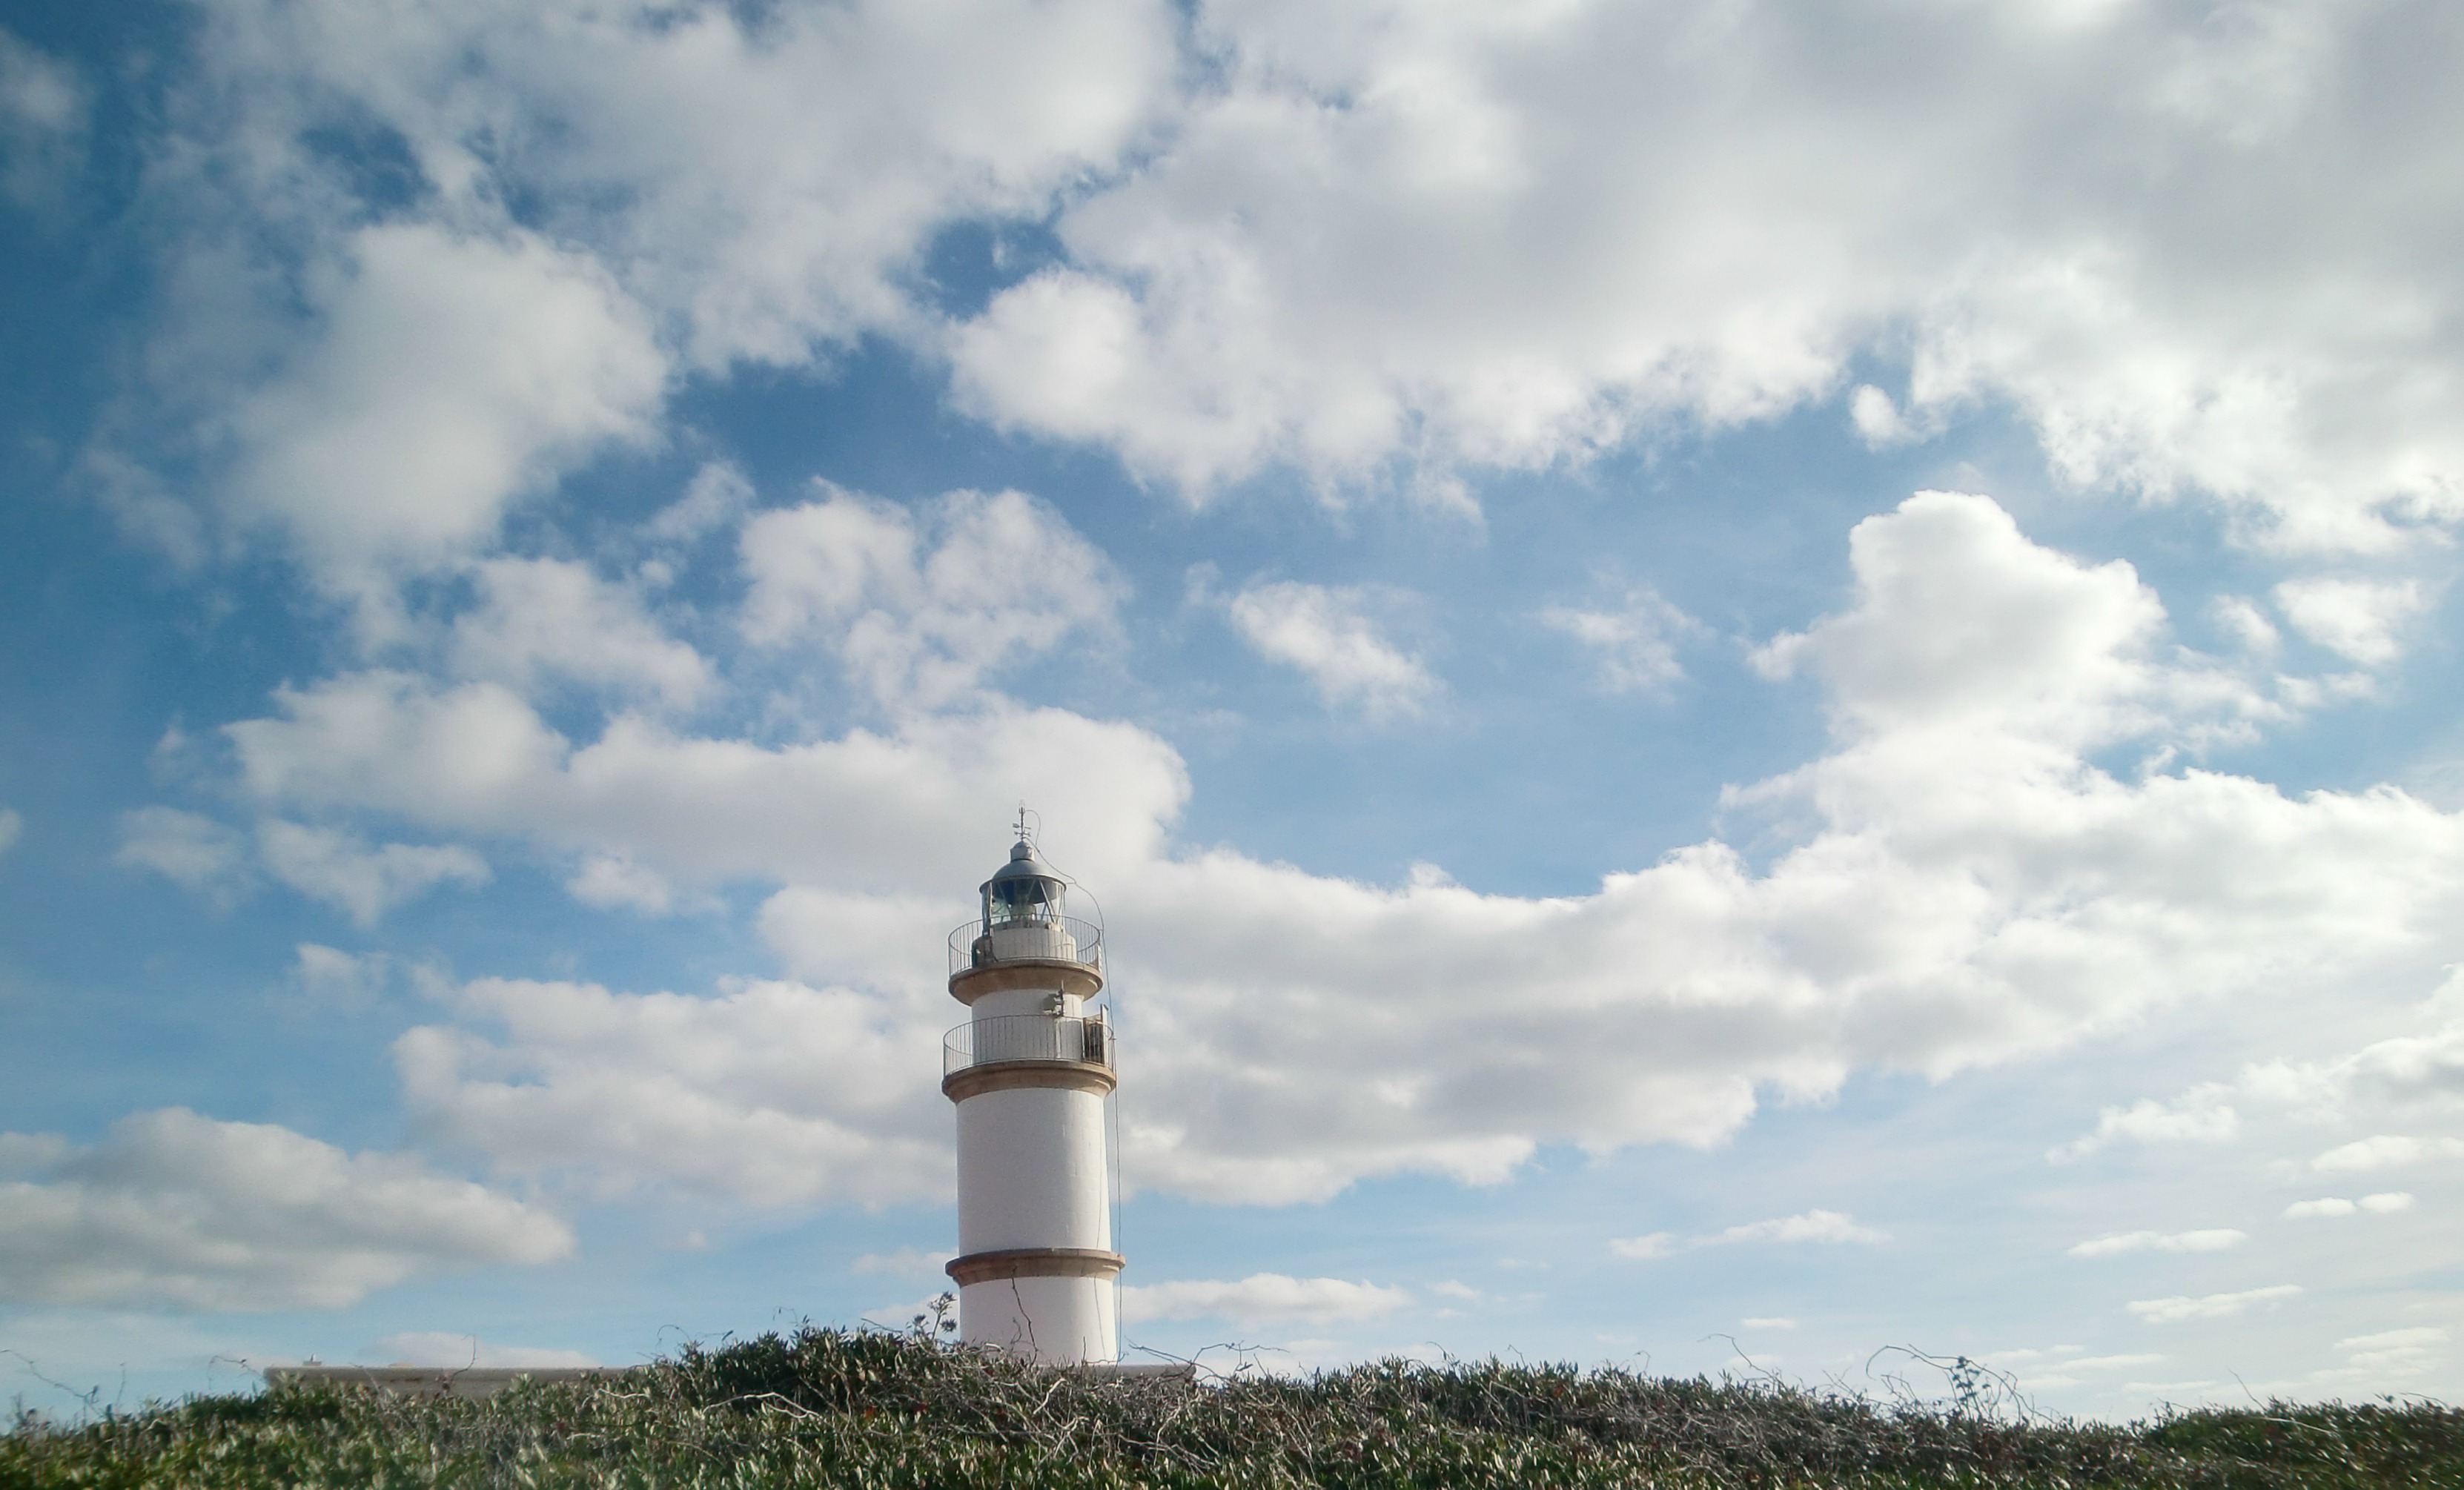
horizon, cloud, lighthouse, sky, daytime, tower, cumulus, calm, beacon, clouds, mood, meteorological phenomenon